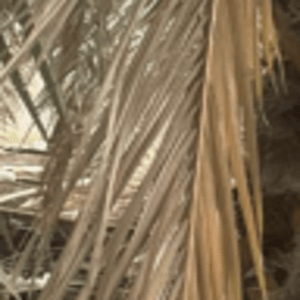
Label: Magnesium Deficiency